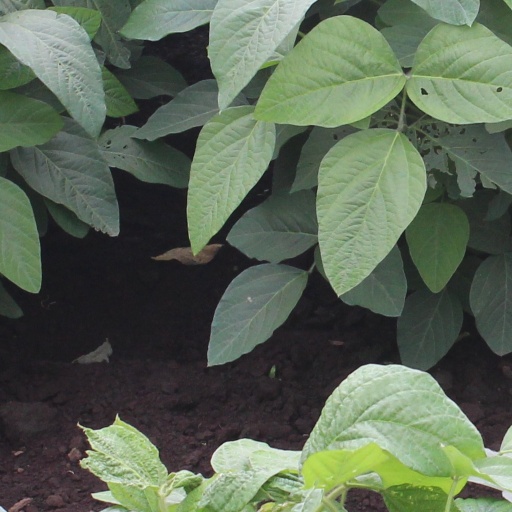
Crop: soybean